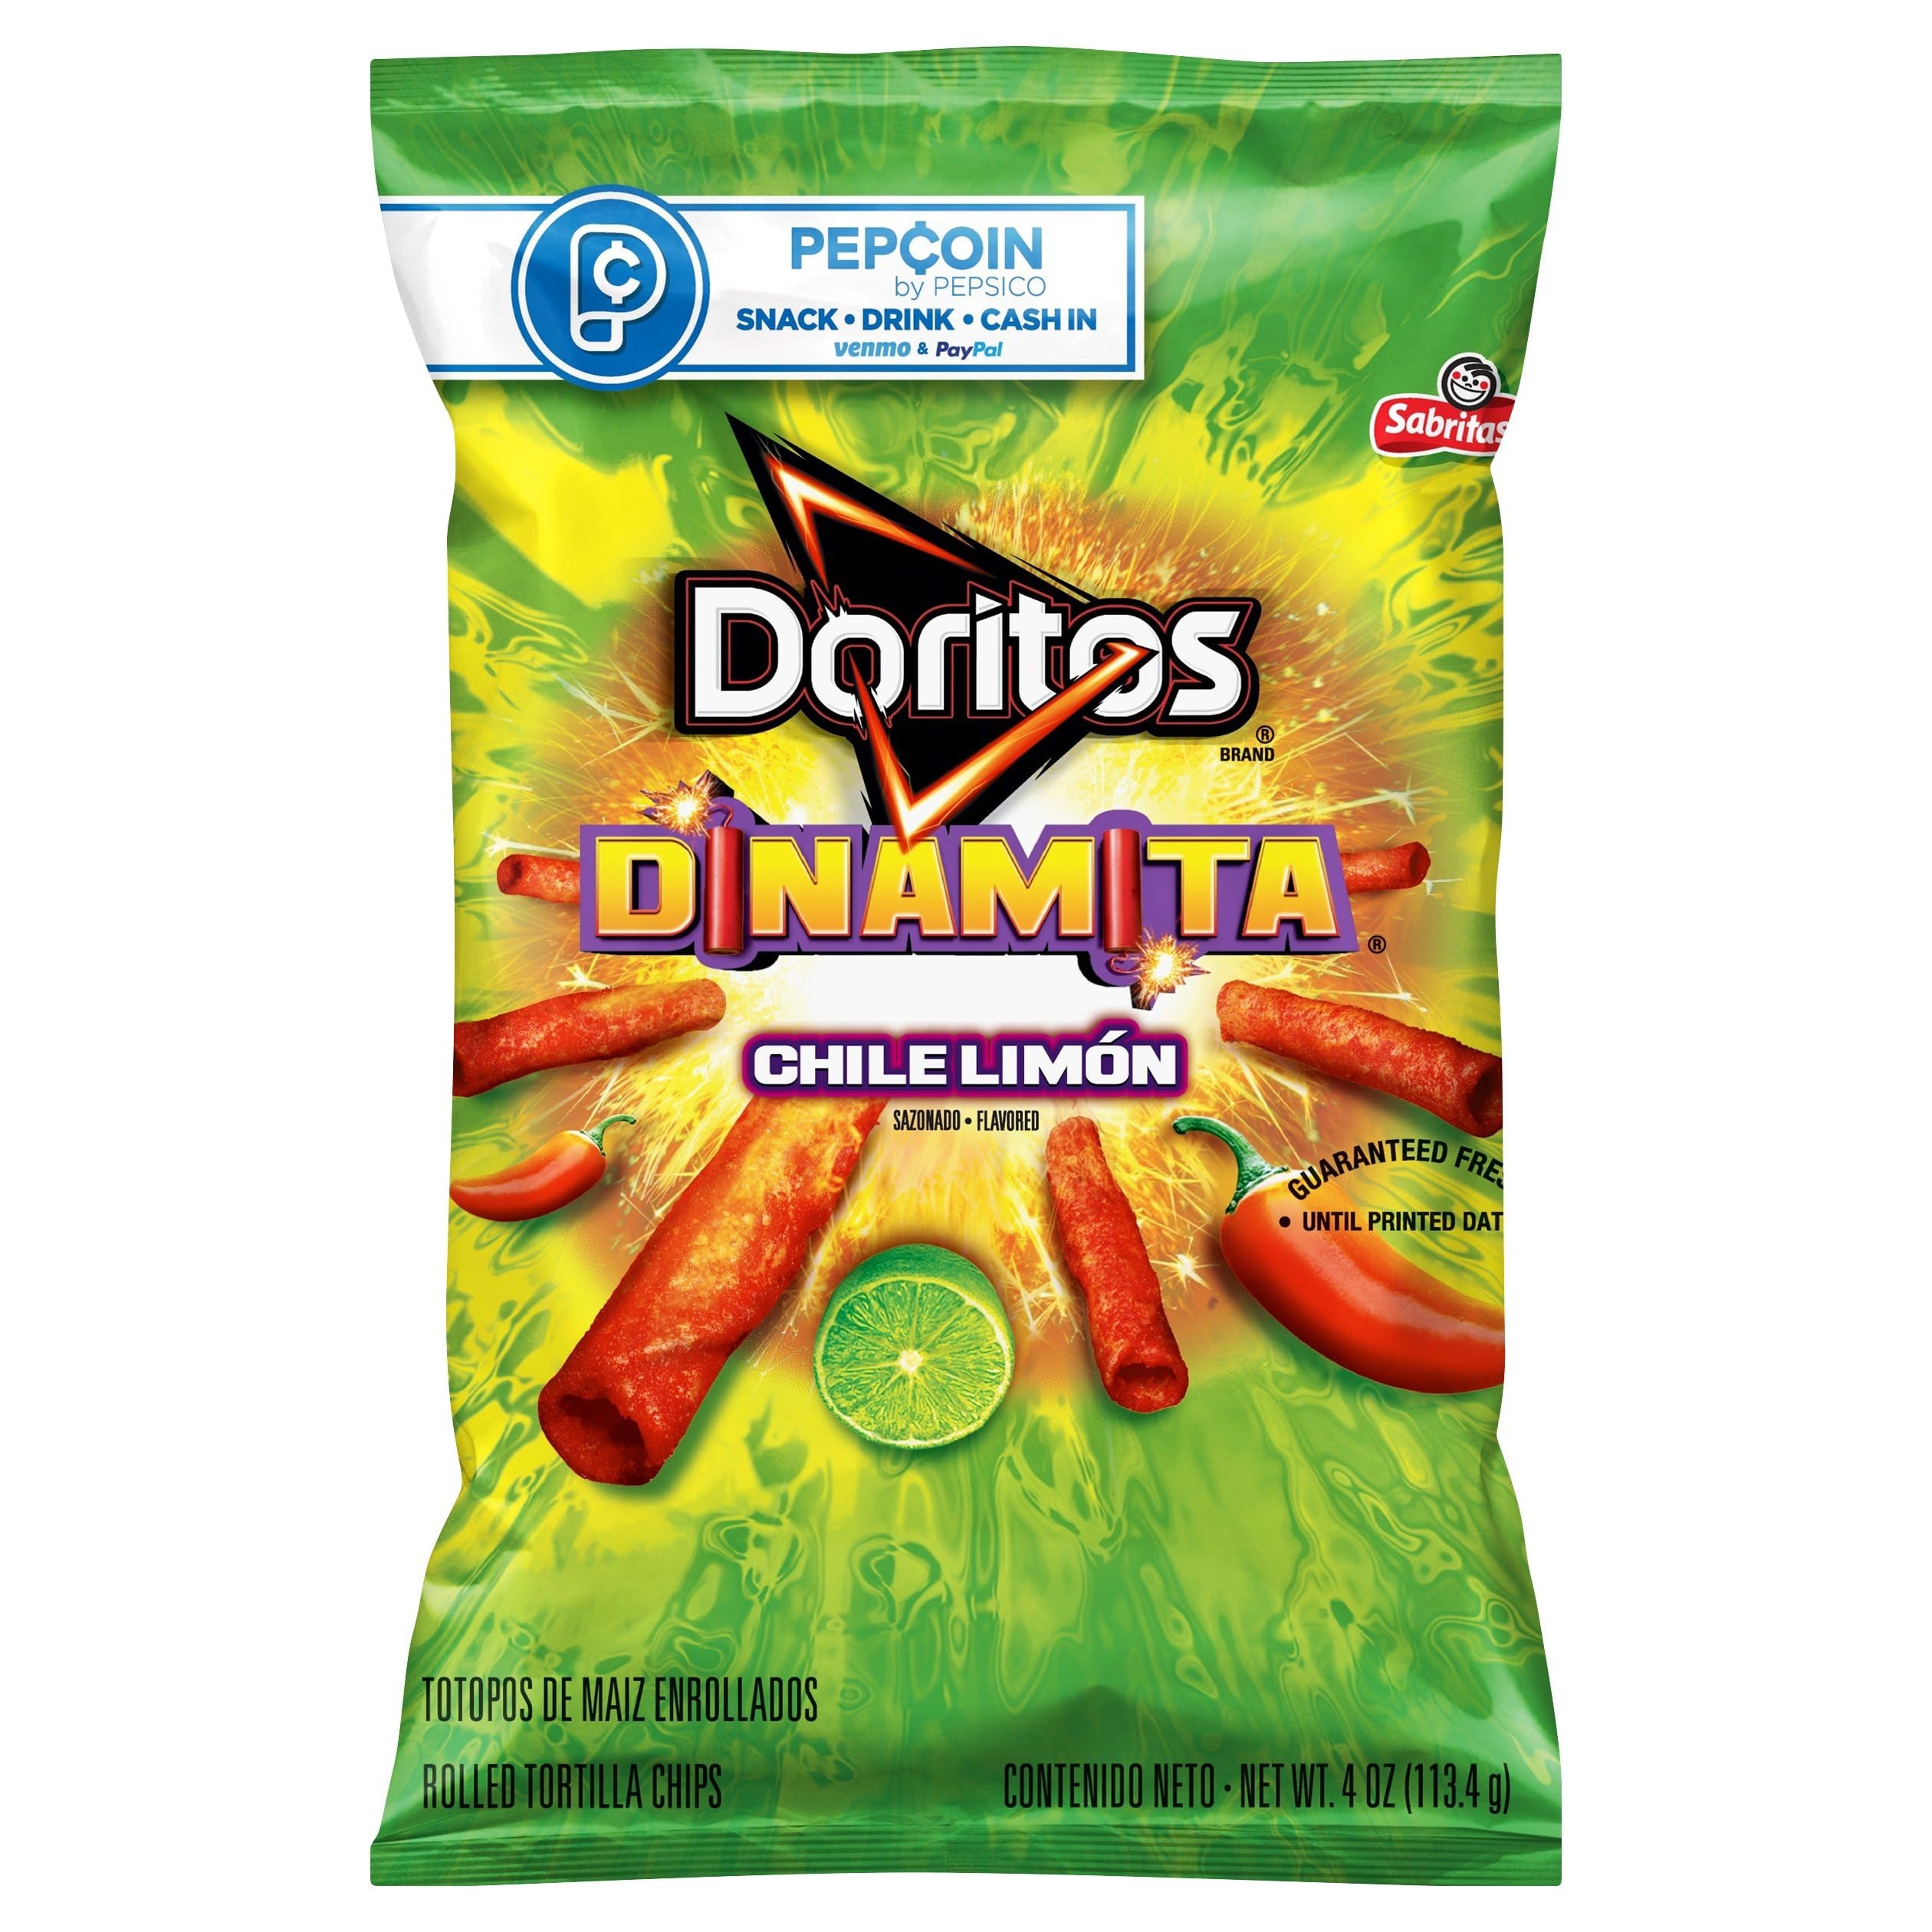
Item Name: Doritos Dinamitas Chile Limon 4oz
Value: 4.0
Unit: Ounce

Price: 2.69